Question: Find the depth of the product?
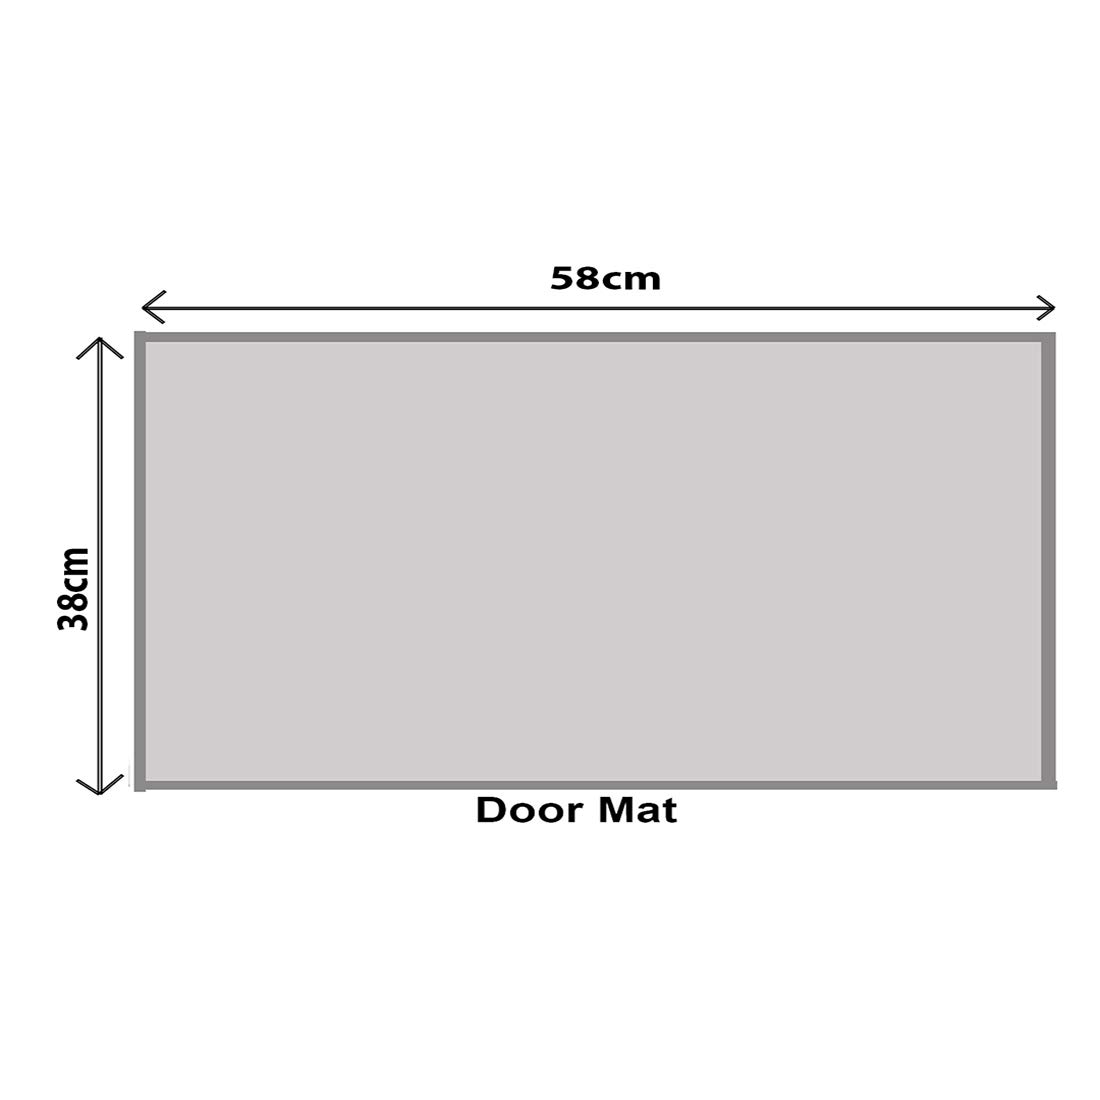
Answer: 58.0 centimetre